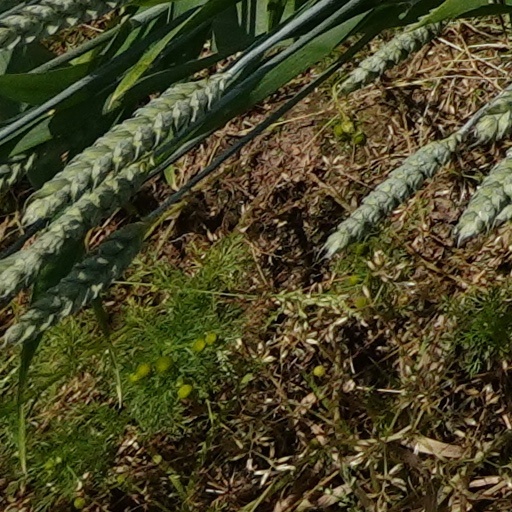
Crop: wheat